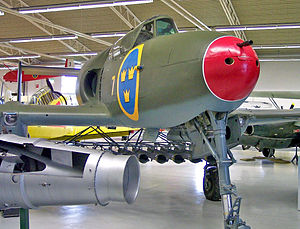
Flygvapnet
Saab 21R
Det svenske flyvevåben er Sveriges luftvåben og har monopol på svensk militærflyvning. Den 1. juli 1926 blev den svenske hærs Flygkompaniet og den svenske flådes Marinens Flygväsen fusioneret til et selvstændigt værn. I 1950'erne oprettede både den svenske hær og flåde helikopterenheder. I 1998 blev den svenske hærs Arméflyget, den svenske flådes Marinflyget og Flygvapnets helikoptere samlet i fællesværnsenheden Försvarsmaktens Helikopterflottilj, der i 2003 blev en del af Flygvapnet.